Tungri

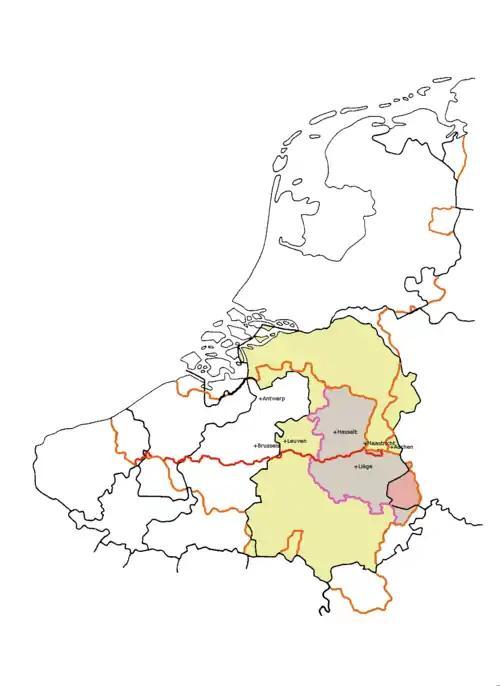
The pre-1559 Diocese of Liège (yellow) which evolved from the "Civitas Tungrorum", and the modern Belgian provinces of Liège and Limburg with a red line between them along the modern Dutch-French language border. Orange lines are modern national borders. Before the Roman period, the territory of the "Germani Cisrhenani" stretched to Cologne.

Corresponding to this, some generations earlier, Julius Caesar, on the other hand, did not mention the Tungri but stated that the Condrusi, the Eburones, the Caeroesi and the Paemani, living in the same approximate area as the later Tungri, were "called by the common name of "Germani"" and had settled in Gaul already before the Cimbrian War (113-101 BCE), having come from Germany east of the Rhine. Caesar cited them as providing one collective contribution of men to the Belgic revolt against him within which the Eburones were the most important. The Eburones, who apparently lived as far east as Cologne, were led by Ambiorix and Cativolcus. Also neighbouring these tribes where the Aduatuci, whose origin Caesar describes more specifically as having descended from the Cimbri and Teutones, against whom the Germani had been the only tribe in Gaul to successfully defend themselves. Their descendants, if there were any, presumably lived amongst the Tungri.